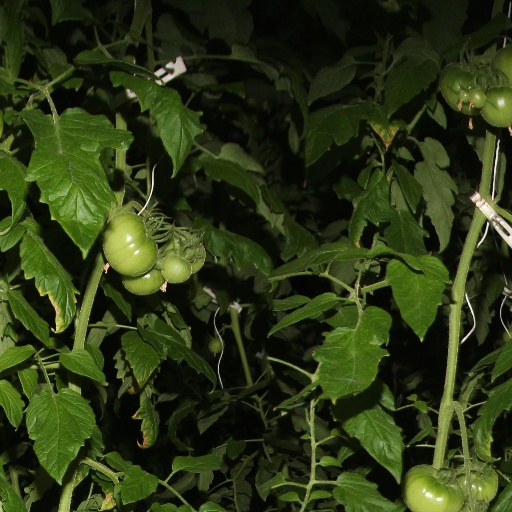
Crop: tomato